Economy of Paris

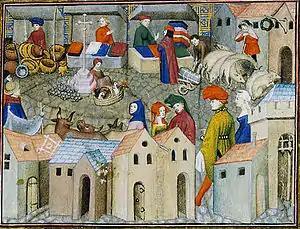
A Paris market, from "Le Chevalier Errant" by Thomas de Saluces (about 1403)

In the early Middle Ages, the principal market of Paris was located on the parvis, or square in front of the Cathedral of Notre-Dame. Other markets took place in the vicinity of the two bridges, the Grand Pont and the Petit Pont, while a smaller market called Palu or Palud, took place in the eastern neighborhood of the city. The most important market appeared in 1137 when Louis VI purchased a piece of land called Les Champeaux not far from the Place de Grève to create a grain market; over the course of the Middle Ages halls for meat, fish, fruits and vegetables and other food products were built around the grain market, and it became the main food market, and was known as Les Halles. It continued to be the main produce market until the late 20th century, when it was transferred to Rungis in the Paris suburbs.